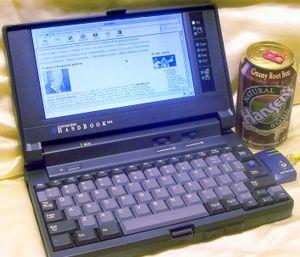
Gateway est une entreprise du secteur des technologies de l'information et de la communication.